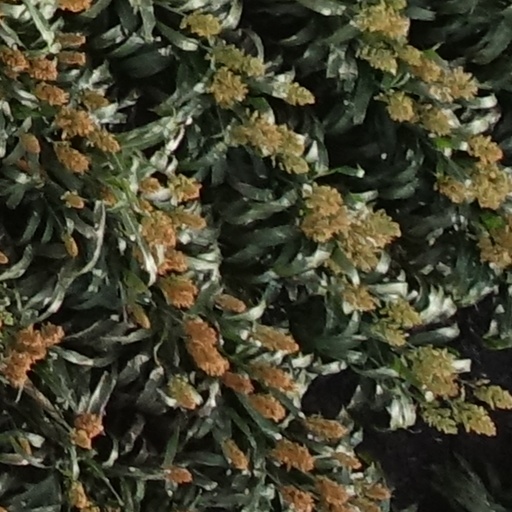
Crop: sorghum